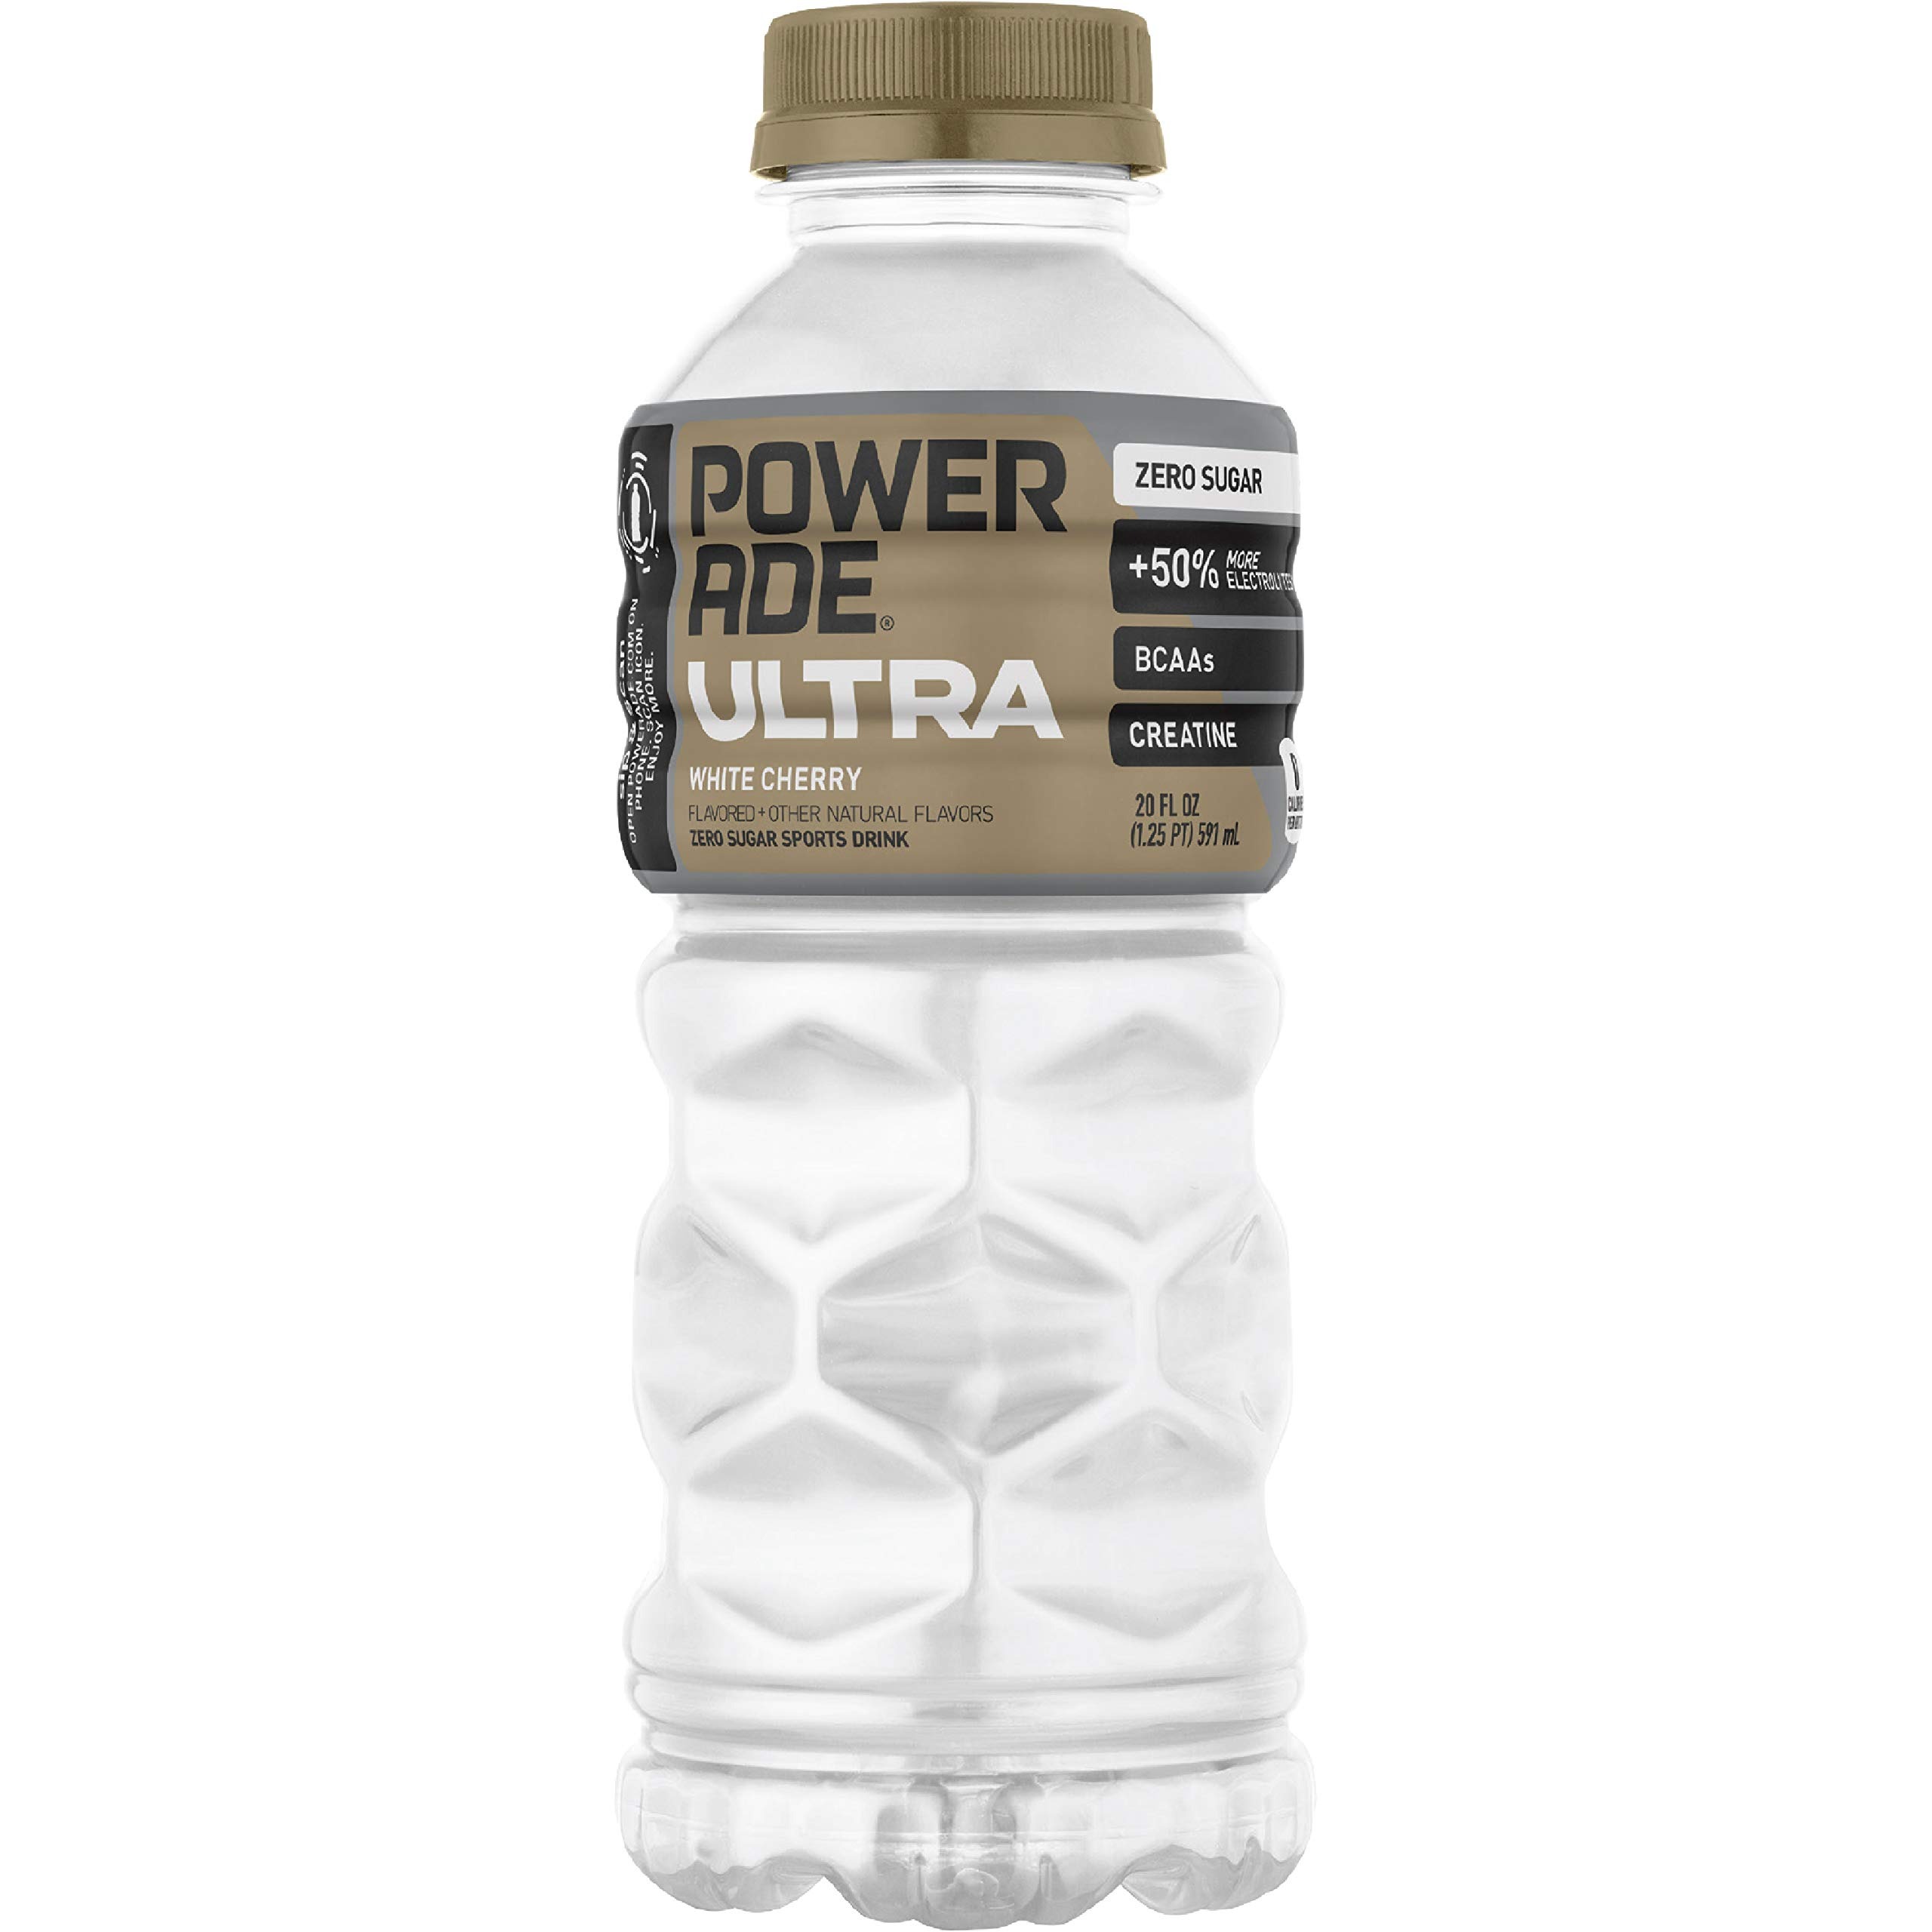
Item Name: POWERADE Ultra White Cherry, 20 Fl oz
Bullet Point 1: Formulated with ION4 Advanced Electrolyte System
Bullet Point 2: The package length of the product is 3.4 inches
Bullet Point 3: The package width of the product is 3.4 inches
Bullet Point 4: The package height of the product is 8.1 inches
Value: 20.0
Unit: Fl Oz

Price: 1.68